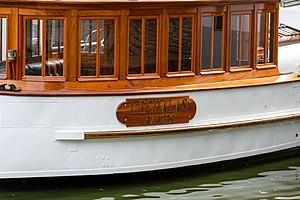
Le Lechalas Vedette à vapeur des Ponts et Chaussées. (Nantes, Loire-Atlantique, Pays de la Loire, France)
Médéric-Clément Lechalas né à Angers le 8 janvier 1820, et mort à Rouen le 12 juillet 1904 est un Ingénieur des ponts et chaussées qui a marqué de son empreinte la transformation de l'estuaire de la Loire, afin de le rendre davantage navigable.